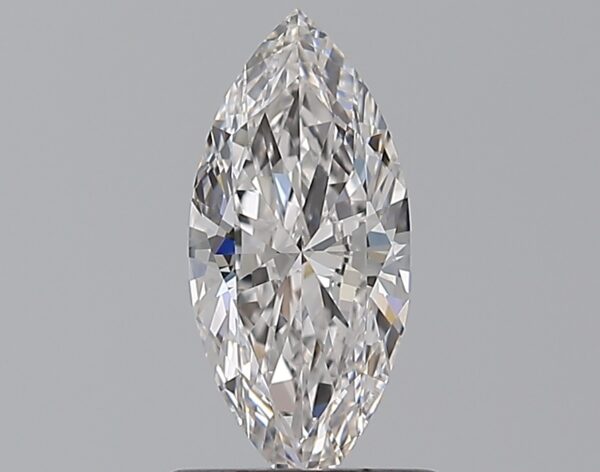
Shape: marquise
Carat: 0.71
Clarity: IF
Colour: E
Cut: EX
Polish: EX
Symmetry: VG
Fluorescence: N
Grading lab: GIA
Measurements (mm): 9.91 x 4.51 x 2.62